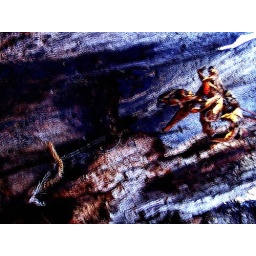
I found this in the forest under a piece of tree bark.&amp;quot;Imagination is more important than knowledge.&amp;quot;Albert Einstein